Come Alive (The War of the Roses)

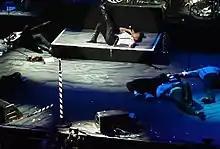
Janelle Monáe and her band members performing "Come Alive" lying down (2012).

"Come Alive (The War of the Roses)" has been performed as a final song or during the encore Monáe's ArchAndroid Tour (2010), Hooligans in Wondaland Tour (2011) and The Electric Lady Tour (2013), as well as multiple festival performances such as Glastonbury Festival 2011. Monáe performs the song as a 10-minute extended version, incorporating call and response. During the performances, Monáe and her band members lie down on the stage, and Monáe asks the audience to lie down as well. The band and Monáe continue to sing the song while they are on lying on the stage. Critics such as Dan Meade of The Manic American have praised Monáe's "commanding" stage presence during performances of "Come Alive", while others have praised how high energy Monáe's performance is. In 2020, Monáe performed a version of the song to open the 92nd Academy Awards ceremony, with the lyrics modified to reference the event.